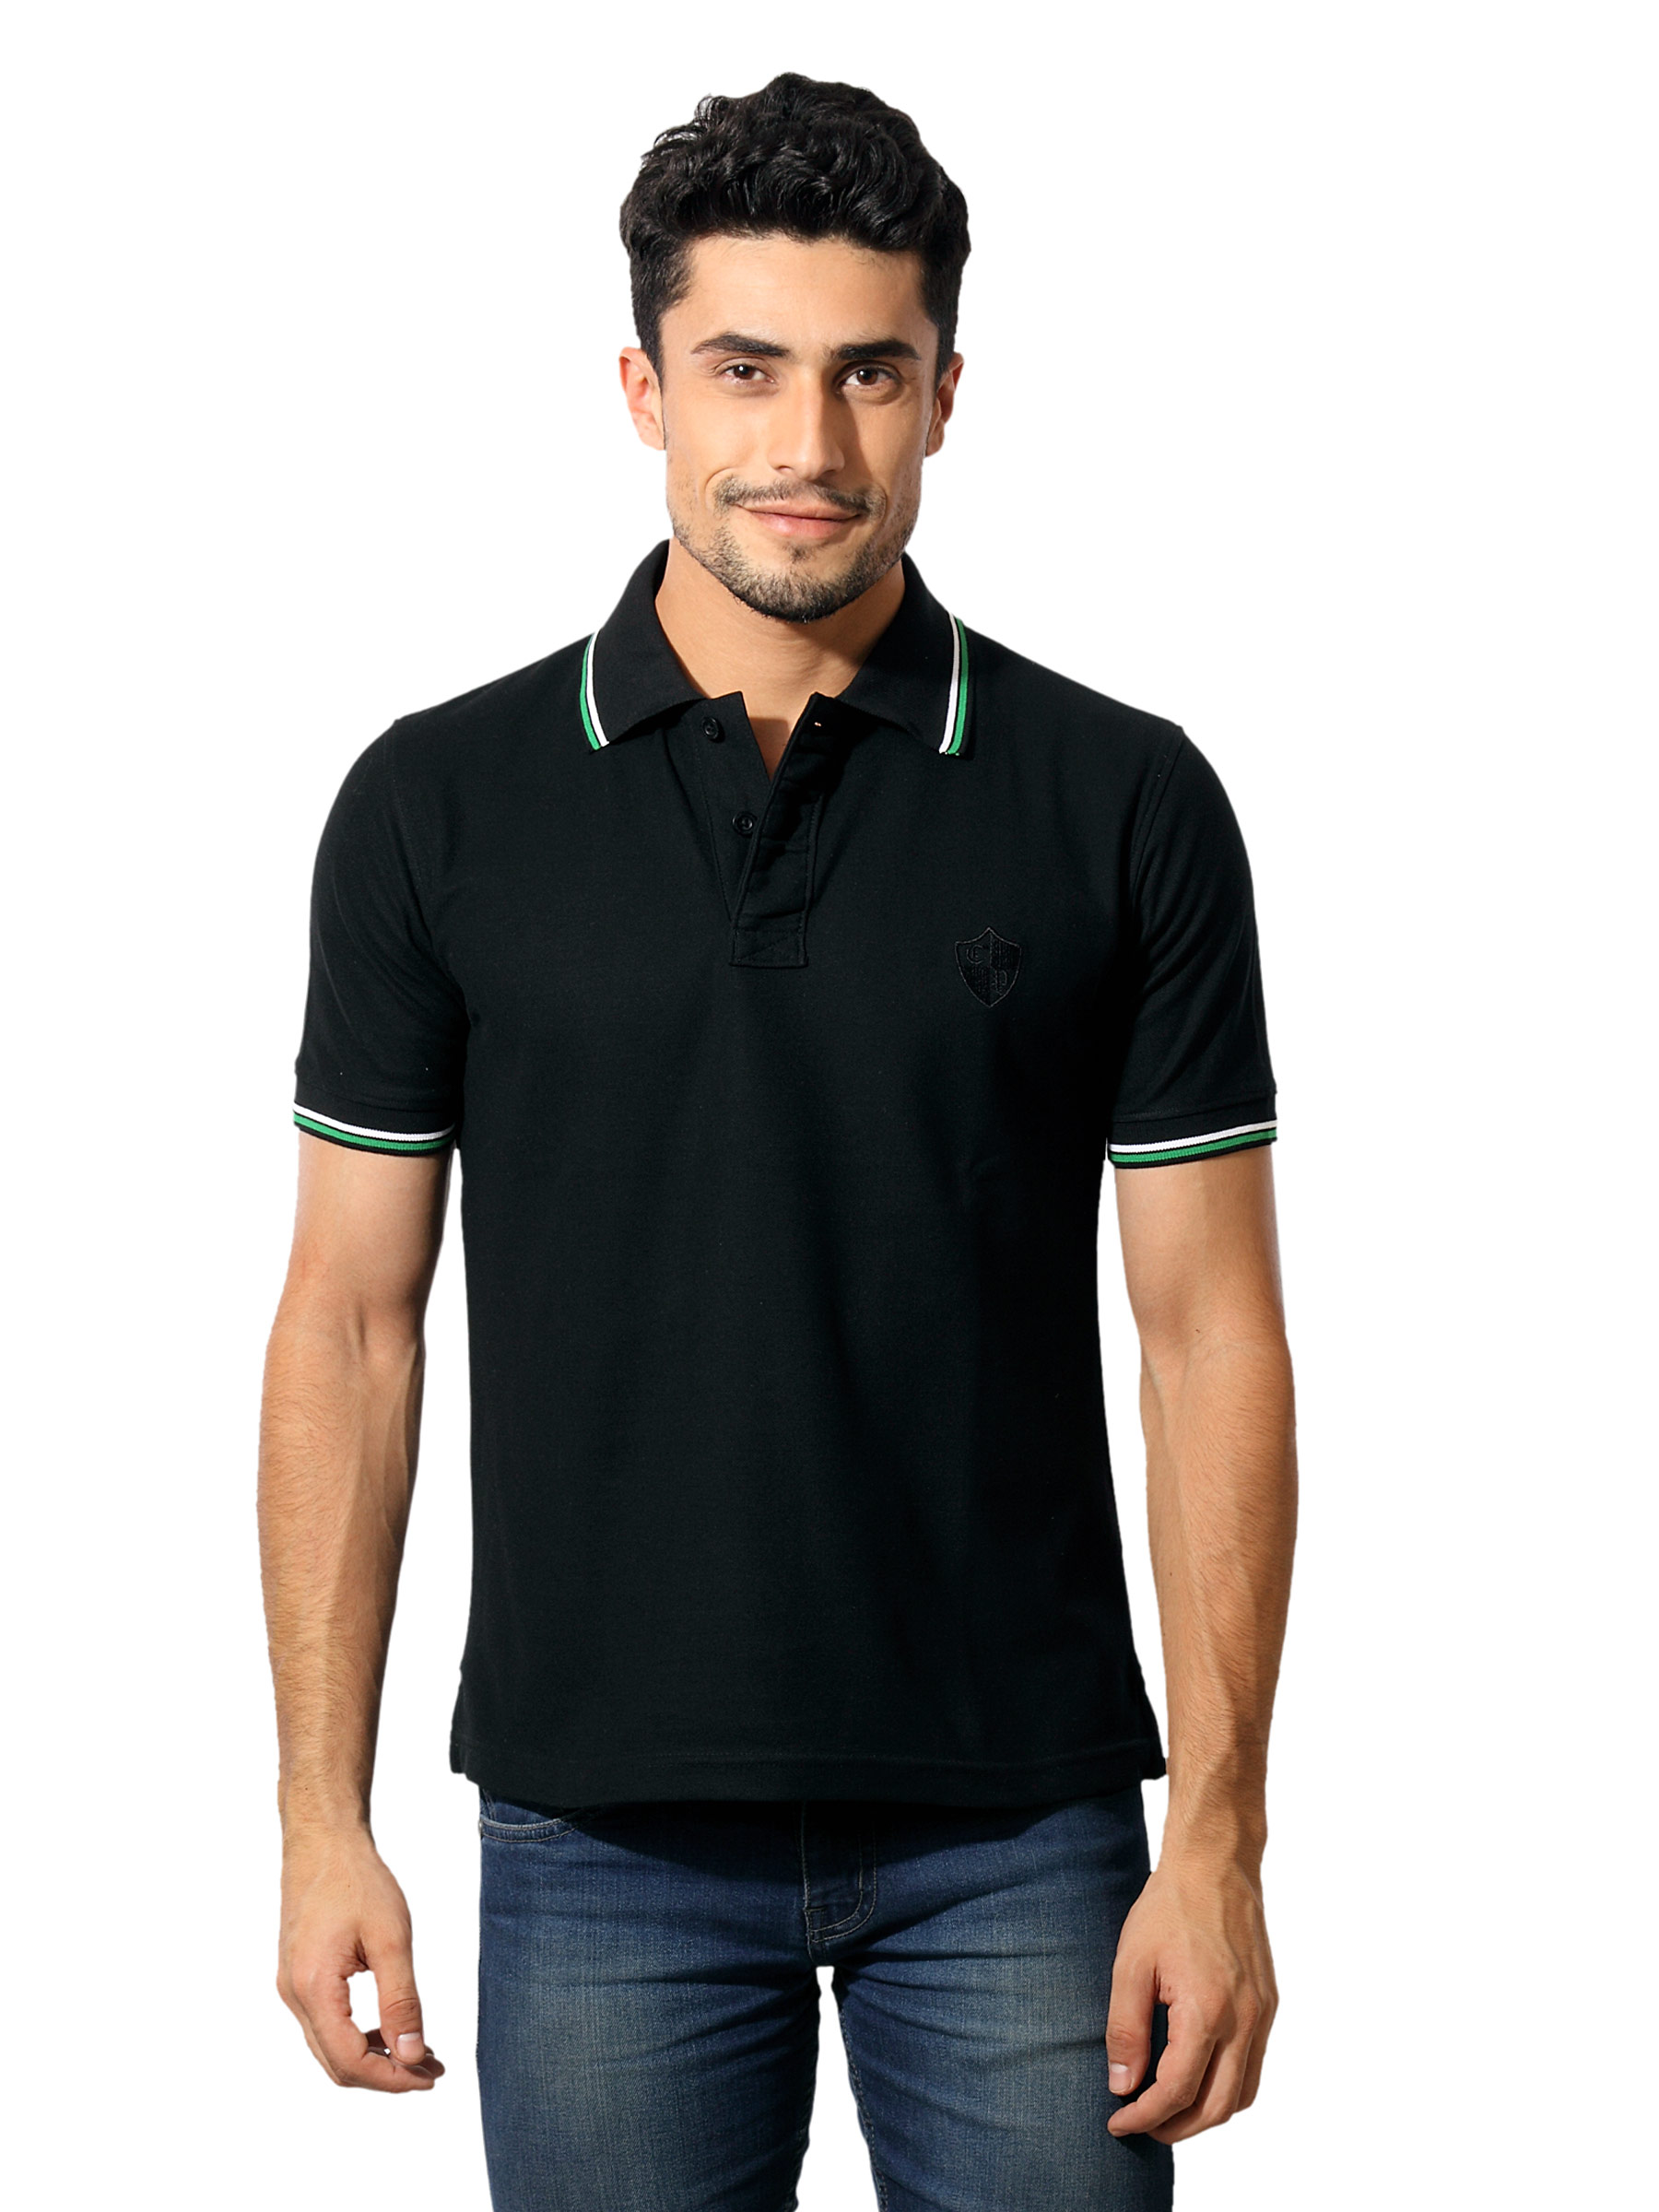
Classic Polo Men Black T-Shirt
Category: Apparel / Topwear / Tshirts
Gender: Men
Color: Black
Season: Summer 2012
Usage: Casual